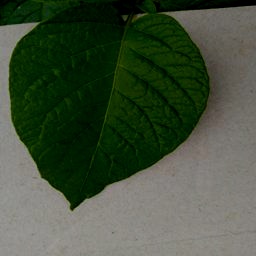
Etiqueta: Sana